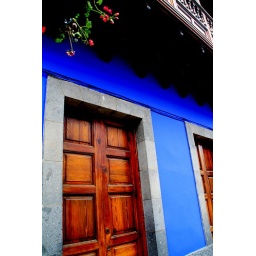
Entrence of the blue house in Teror, Gran Canaria